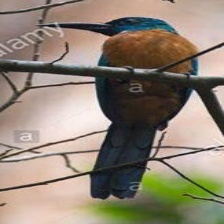
Species: GREAT JACAMAR
Scientific name: JACAMEROPS AUREUS